Haji Sudi

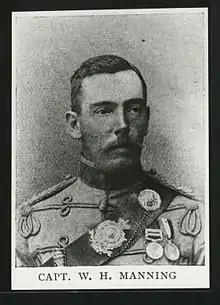
The National Archives UK - CO 1069-111-7.jpg

Towards the end of March news reached the British forces of whereabouts the bulk of the dervish forces. Defectors and captives claimed the dervish forces were in Galadi. A reconnaissance patrol led by captain Plunkett was sent by Manning to Galadi where they met the bulk of the dervish forces majority made of Somali Bantu clans of the Makana and Derjele tribes. Between 16 and 17 April the British small forces made up of Somalis, Indians and Yaos were encircled from all directions and decimated. All 9 officers were killed and 89 rank and file were killed. The battle took place in a small hill Gumburu close to Galadi. Before the news of the disaster at Gumburu made it to the British forces another column from Bohotleh forces engaged another dervish forces at Daratoleh the later forces were defeated by the British forces.